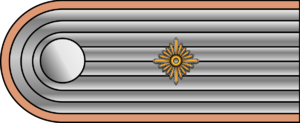
Oberleutnant désigne un grade d’officier subalterne dans les armées allemande, autrichienne et suisse.